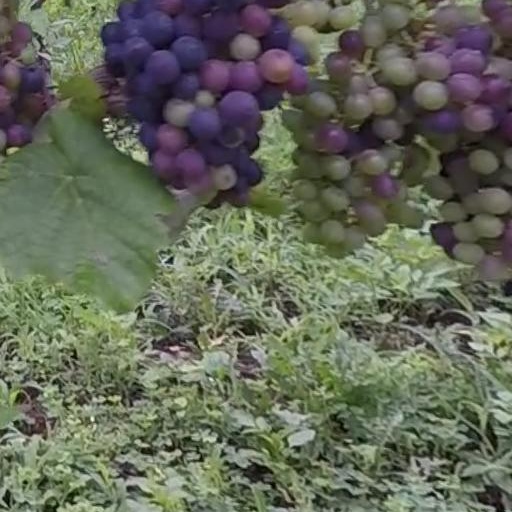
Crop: grape